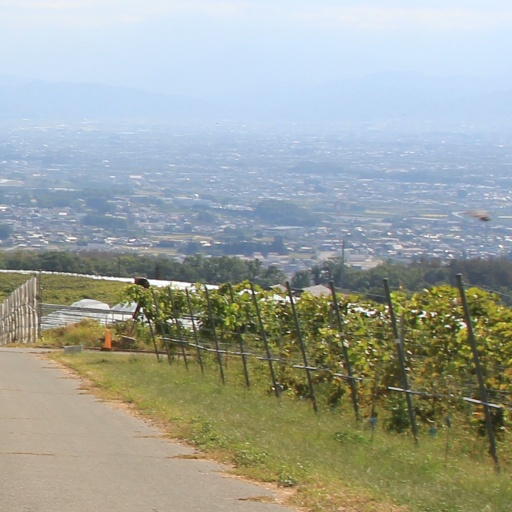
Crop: grape